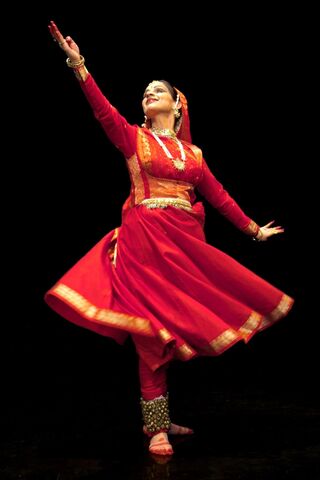
Dance form: kathakali